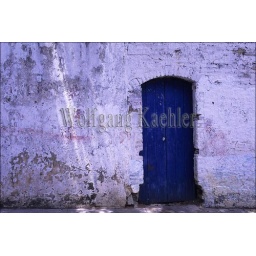
Brazil, near recife, olinda, street scene, blue door